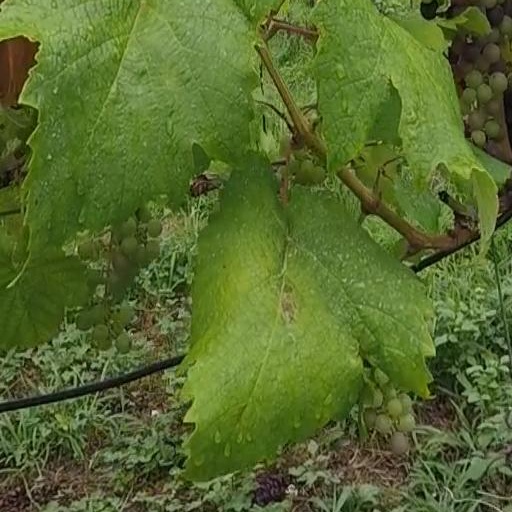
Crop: grape